Jacques Fouquier

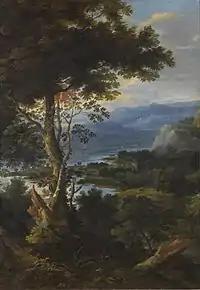
"Landscape with a river in the mountains"

Jacques Fouquier, Jacques Fouquières or Jacob Focquier (c. 1590/91 – 1655) was a Flemish landscape painter. After training in Antwerp he worked in various places where he often obtained appointments as a painter to the court including that of the French kings. He earned great success and a very high reputation during his lifetime and was even referred to as the 'Flemish Titian'. Very few of his paintings have been preserved. His work was influential in his time and was widely circulated thanks to reproductions by various contemporary engravers.